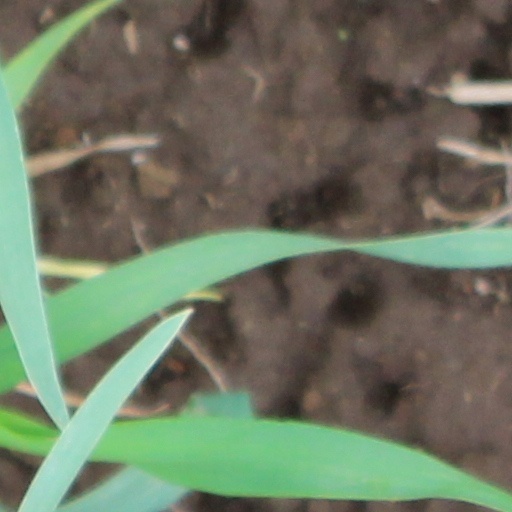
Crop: wheat